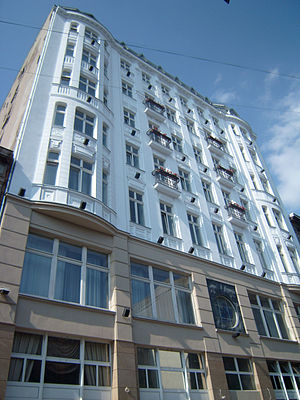
Hotel Savoy i Łódź
Hotel Savoy i Łódź
Hotel Savoy er et berømt hotel i Łódź ved Romuald Traugutts gade 6. Med sine otte etager var hotellet i sin tid den højeste bygning i byen.